Lyles, Bissett, Carlisle, and Wolff

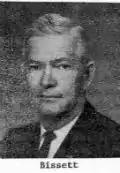
Thomas Bissett

In 1960, the firm moved to a new larger office designed by the firm to accommodate a growing staff. The 1960s were a critical period for LBC&W as they solidified their design philosophy, which was centered around their concept of "Total Design." This design philosophy embodied modern ideals about functionality, beauty, and client satisfaction. During this decade, the firm began their expansion outside of South Carolina. Offices in Washington D.C. were opened in 1960, and in later years the firm opened offices in Virginia, Maryland, and North Carolina.